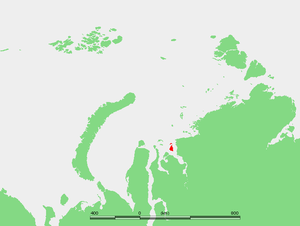
L'île Sibiriakov, également connu sous le nom d'île Kouz'kine, est une île russe de la mer de Kara située à l'extrémité septentrionale du golfe de l'Ienisseï, à 37 km à l'ouest du mys Kuznetsovskiy, un cap de la rive droite de l'estuaire. La terre la plus proche est cependant l'île Oleni, distante de 31 km vers le sud-ouest, et dont l'île Sibiriakov est séparée par le détroit d'Ovtsyn. A l'est, l'île Sibiriakov est isolée du continent par le détroit de Vostotchny.